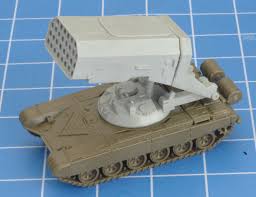
Label: TOS-1